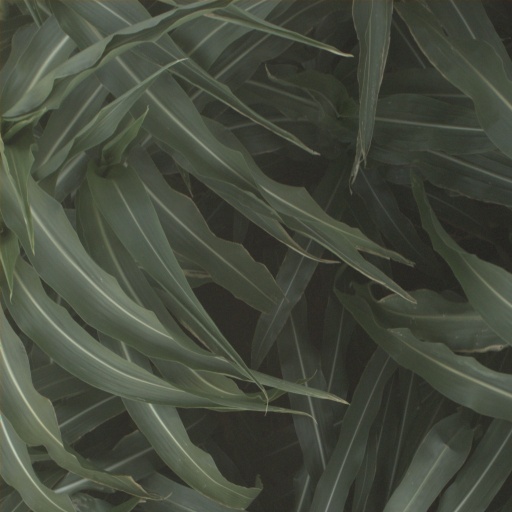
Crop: sorghum